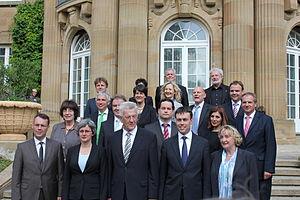
Winfried Kretschmann, né le 17 mai 1948 à Spaichingen, est un homme politique allemand membre de l'Alliance 90 / Les Verts.